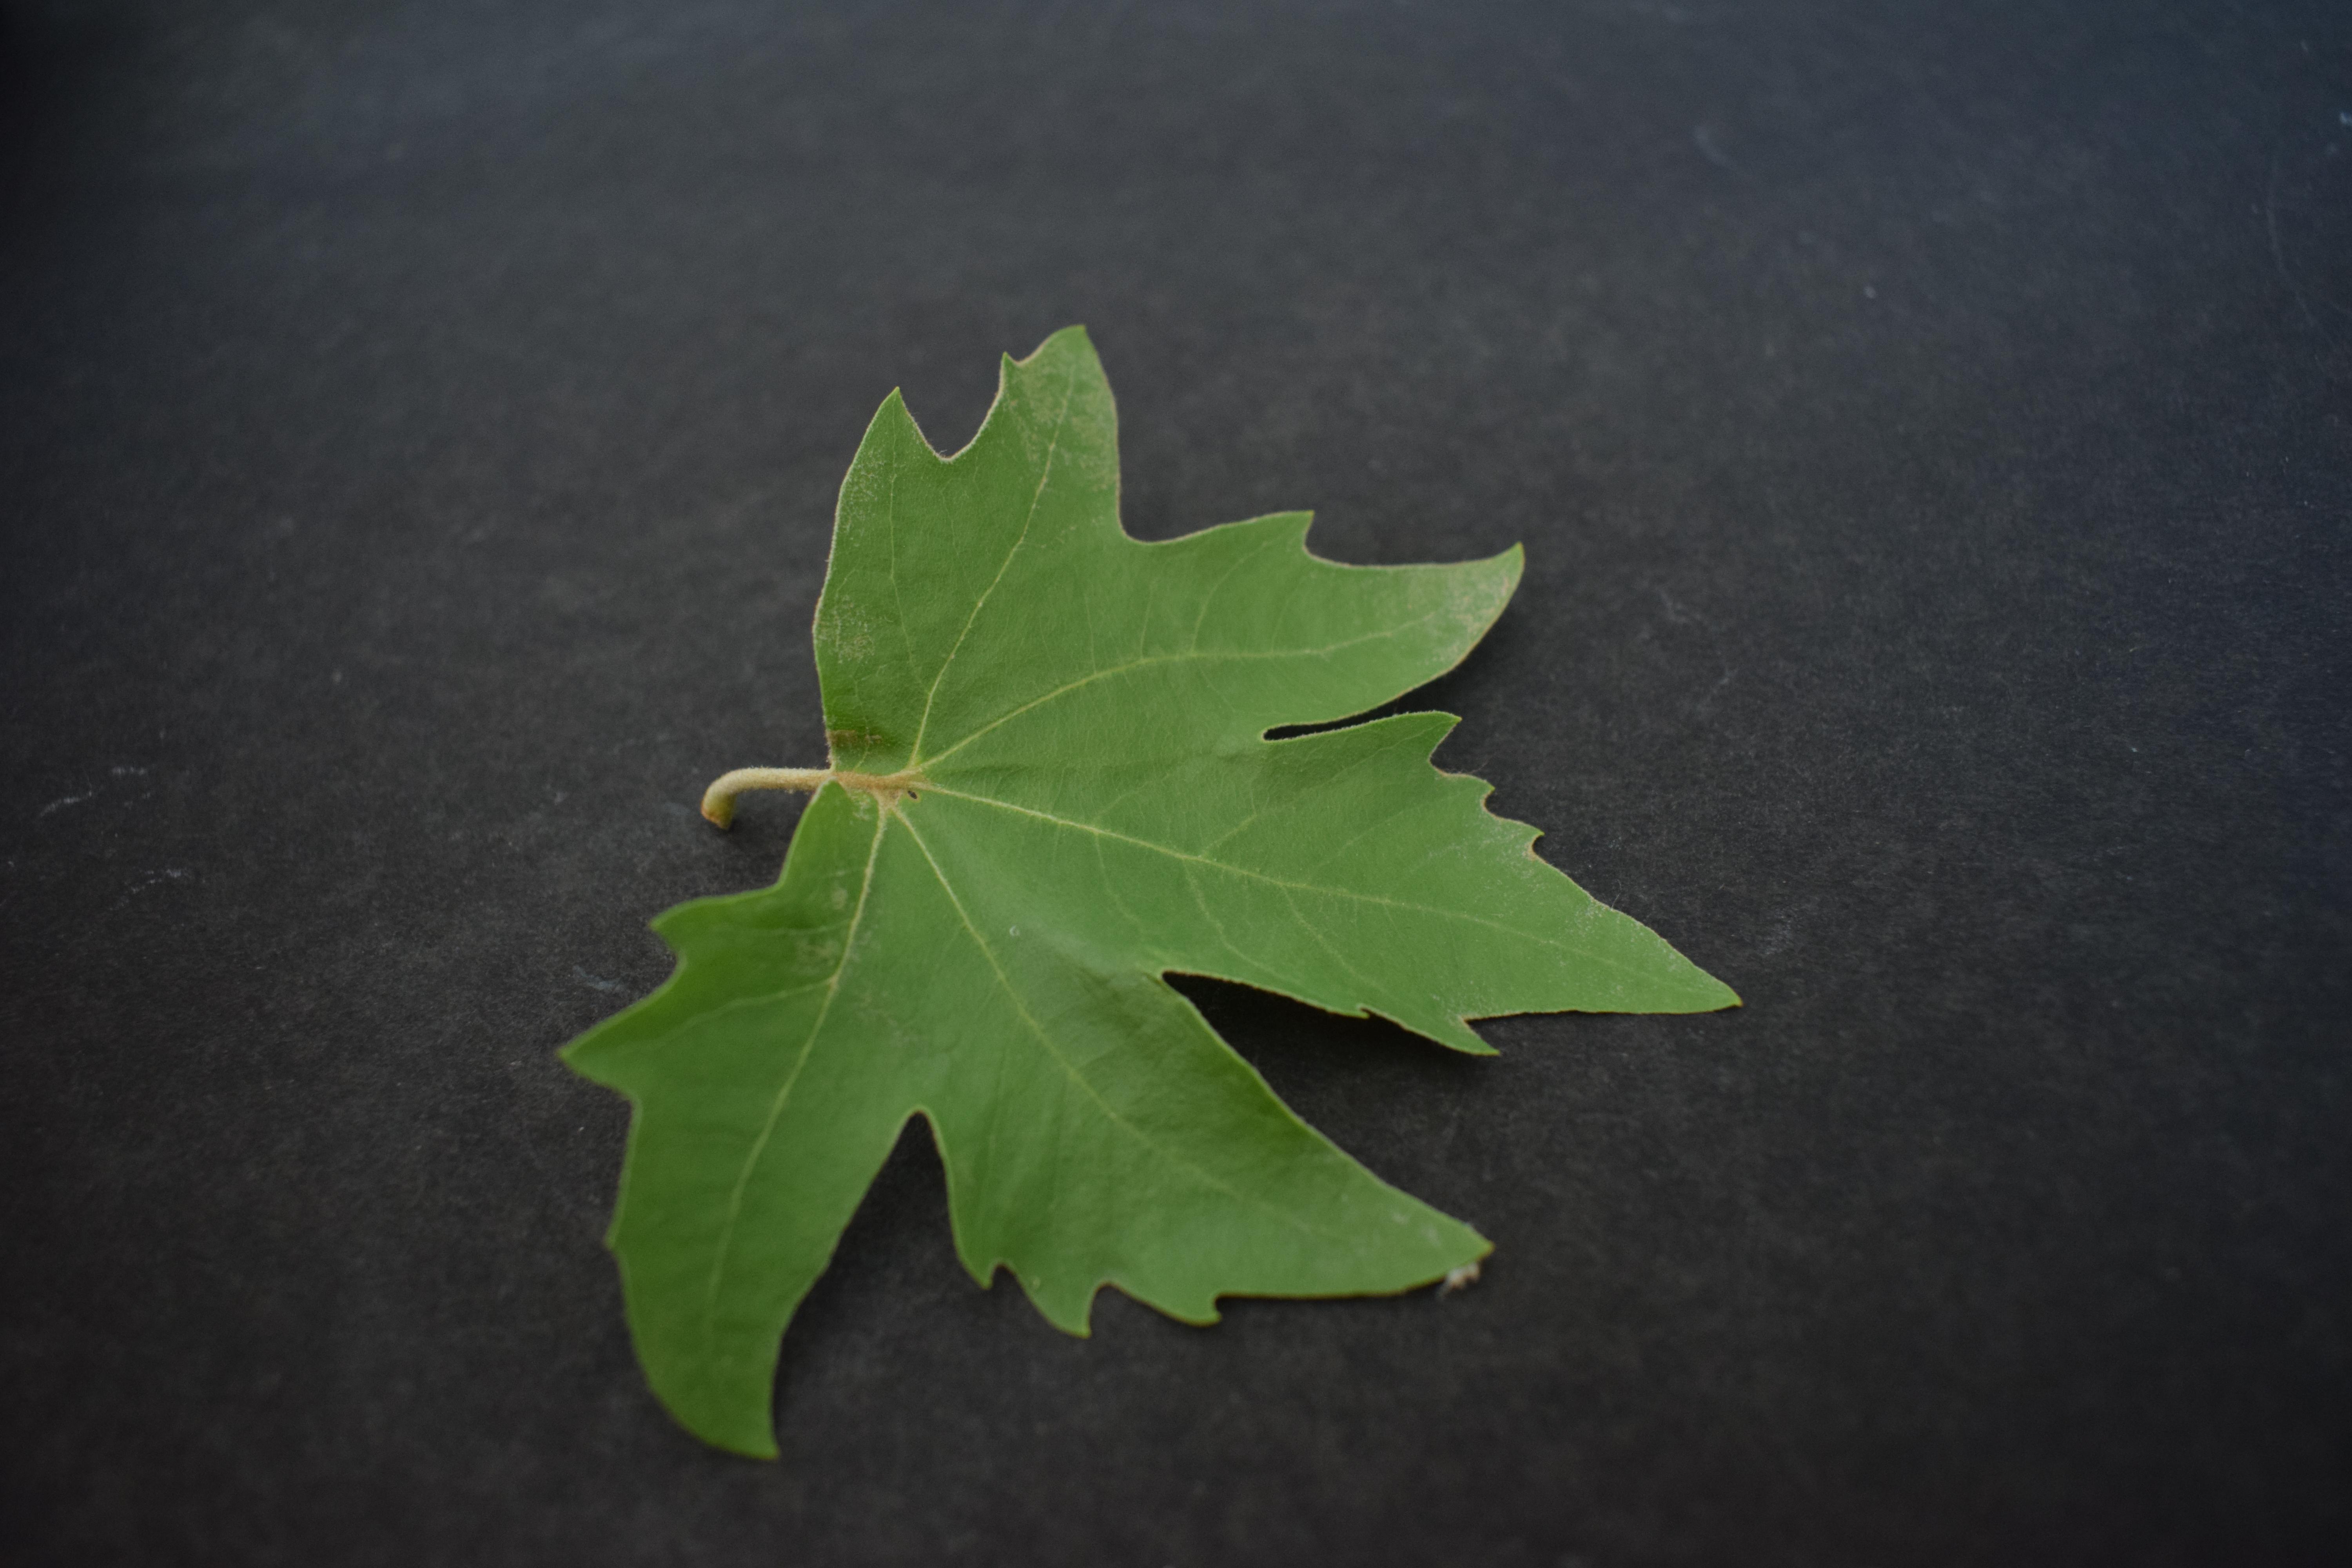
Plant species: Chinar